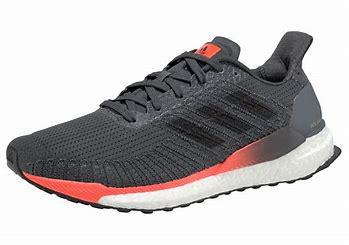
Brand: Adidas
Model: Solarboost 19